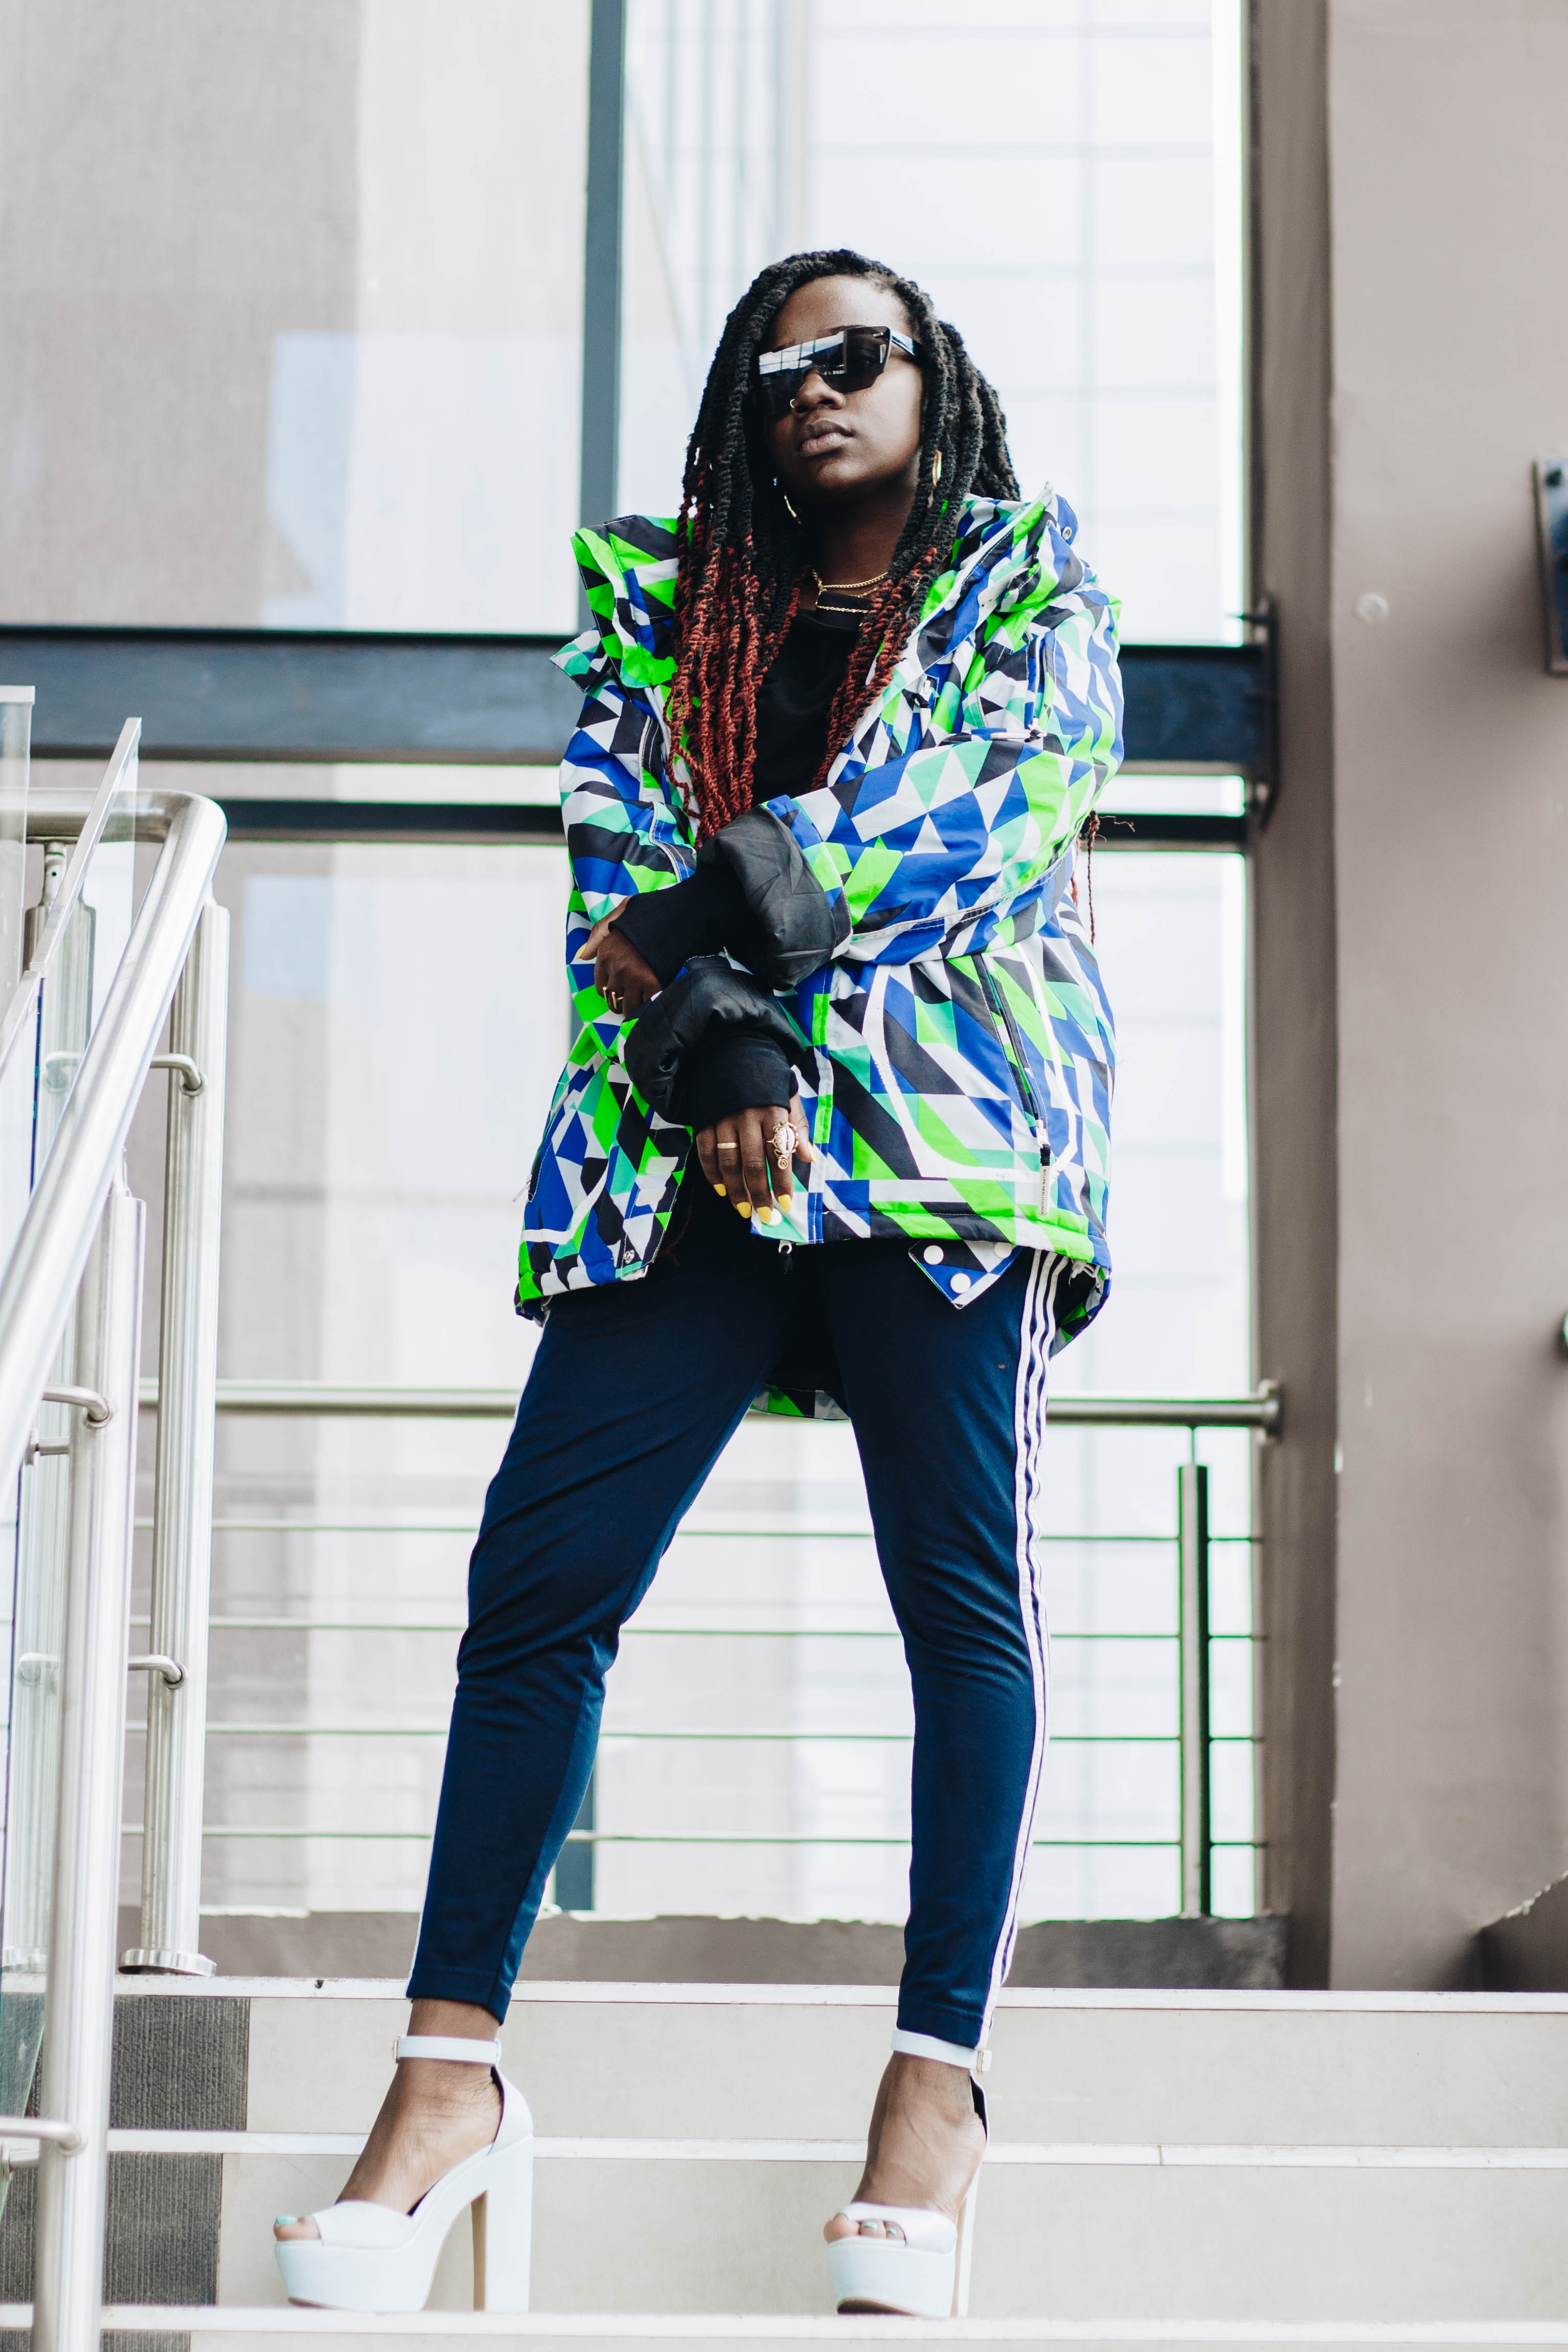
clothing, blue, jeans, denim, fashion, outerwear, shoulder, shoe, leggings, trousers, girl, vision care, costume, electric blue, top